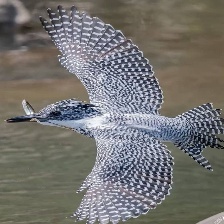
Species: CRESTED KINGFISHER
Scientific name: MEGACERYLE LUGUBRIS